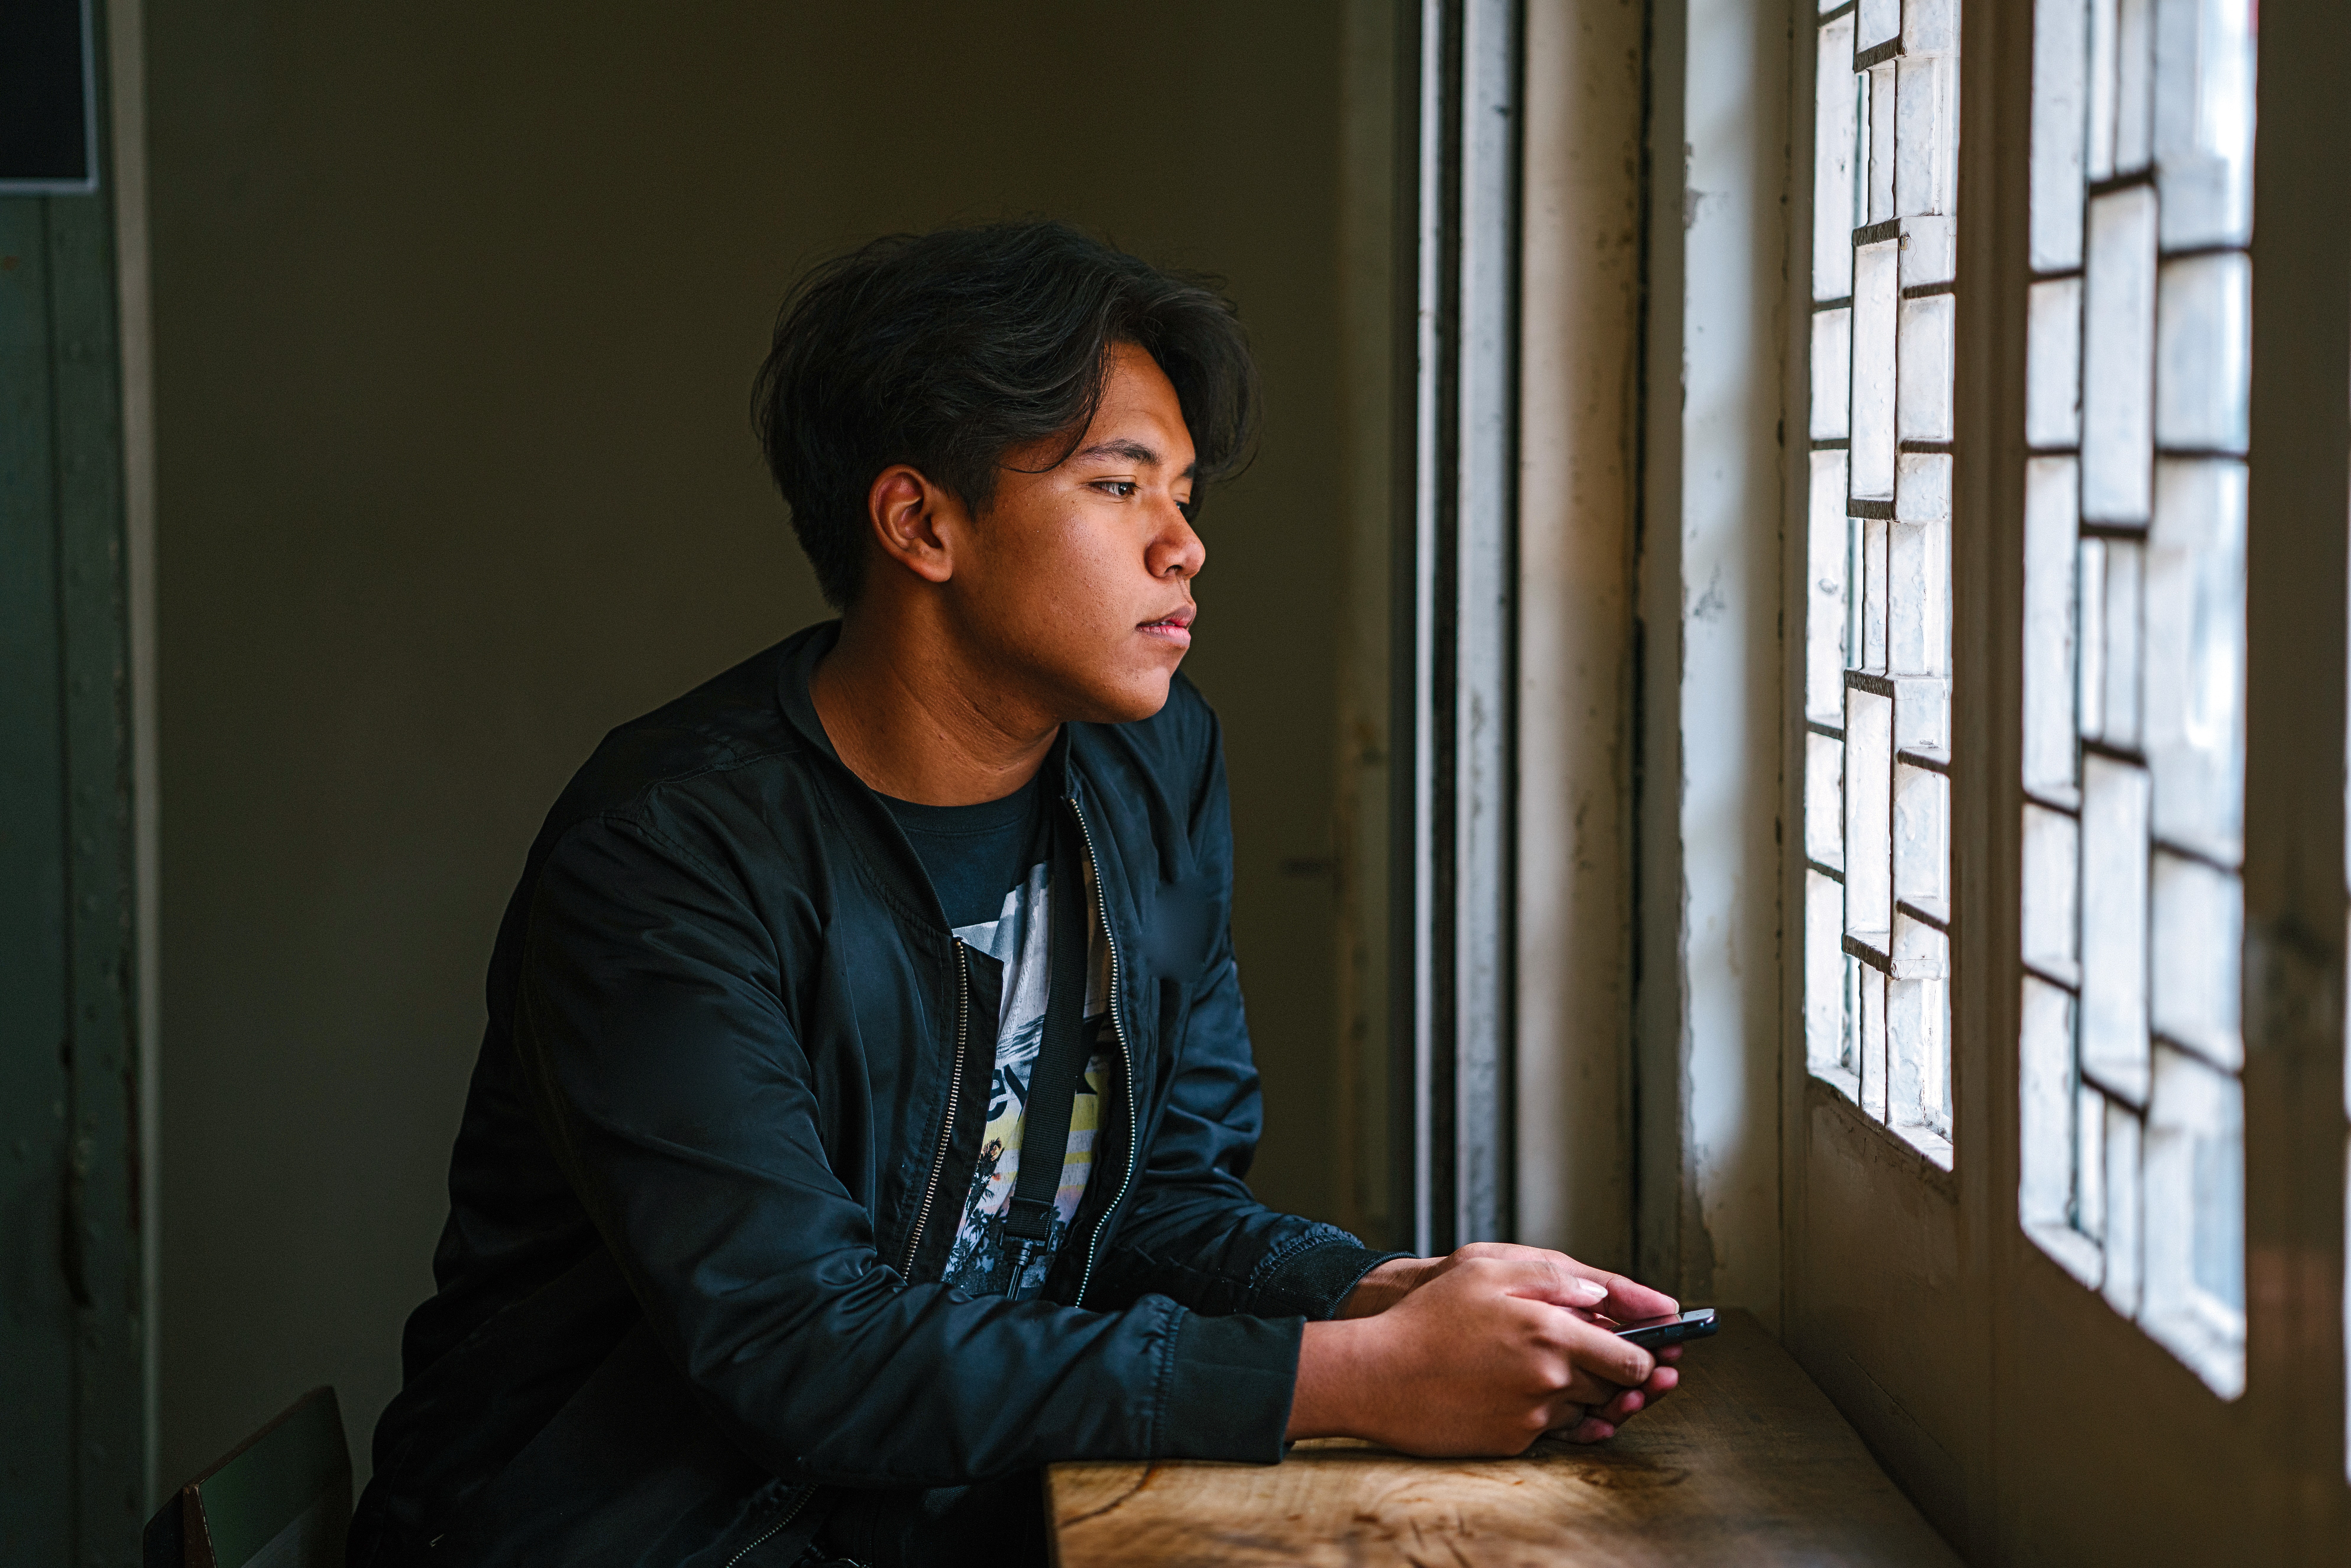
girl, window, electronic device